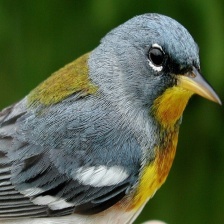
Species: NORTHERN PARULA
Scientific name: SETOPHAGA AMERICANA